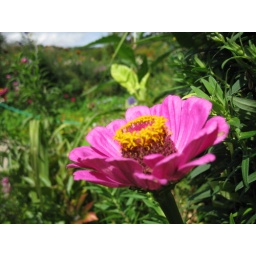
Really cool pink flower with a halo of yellow in the center. Shot in Monet's garden